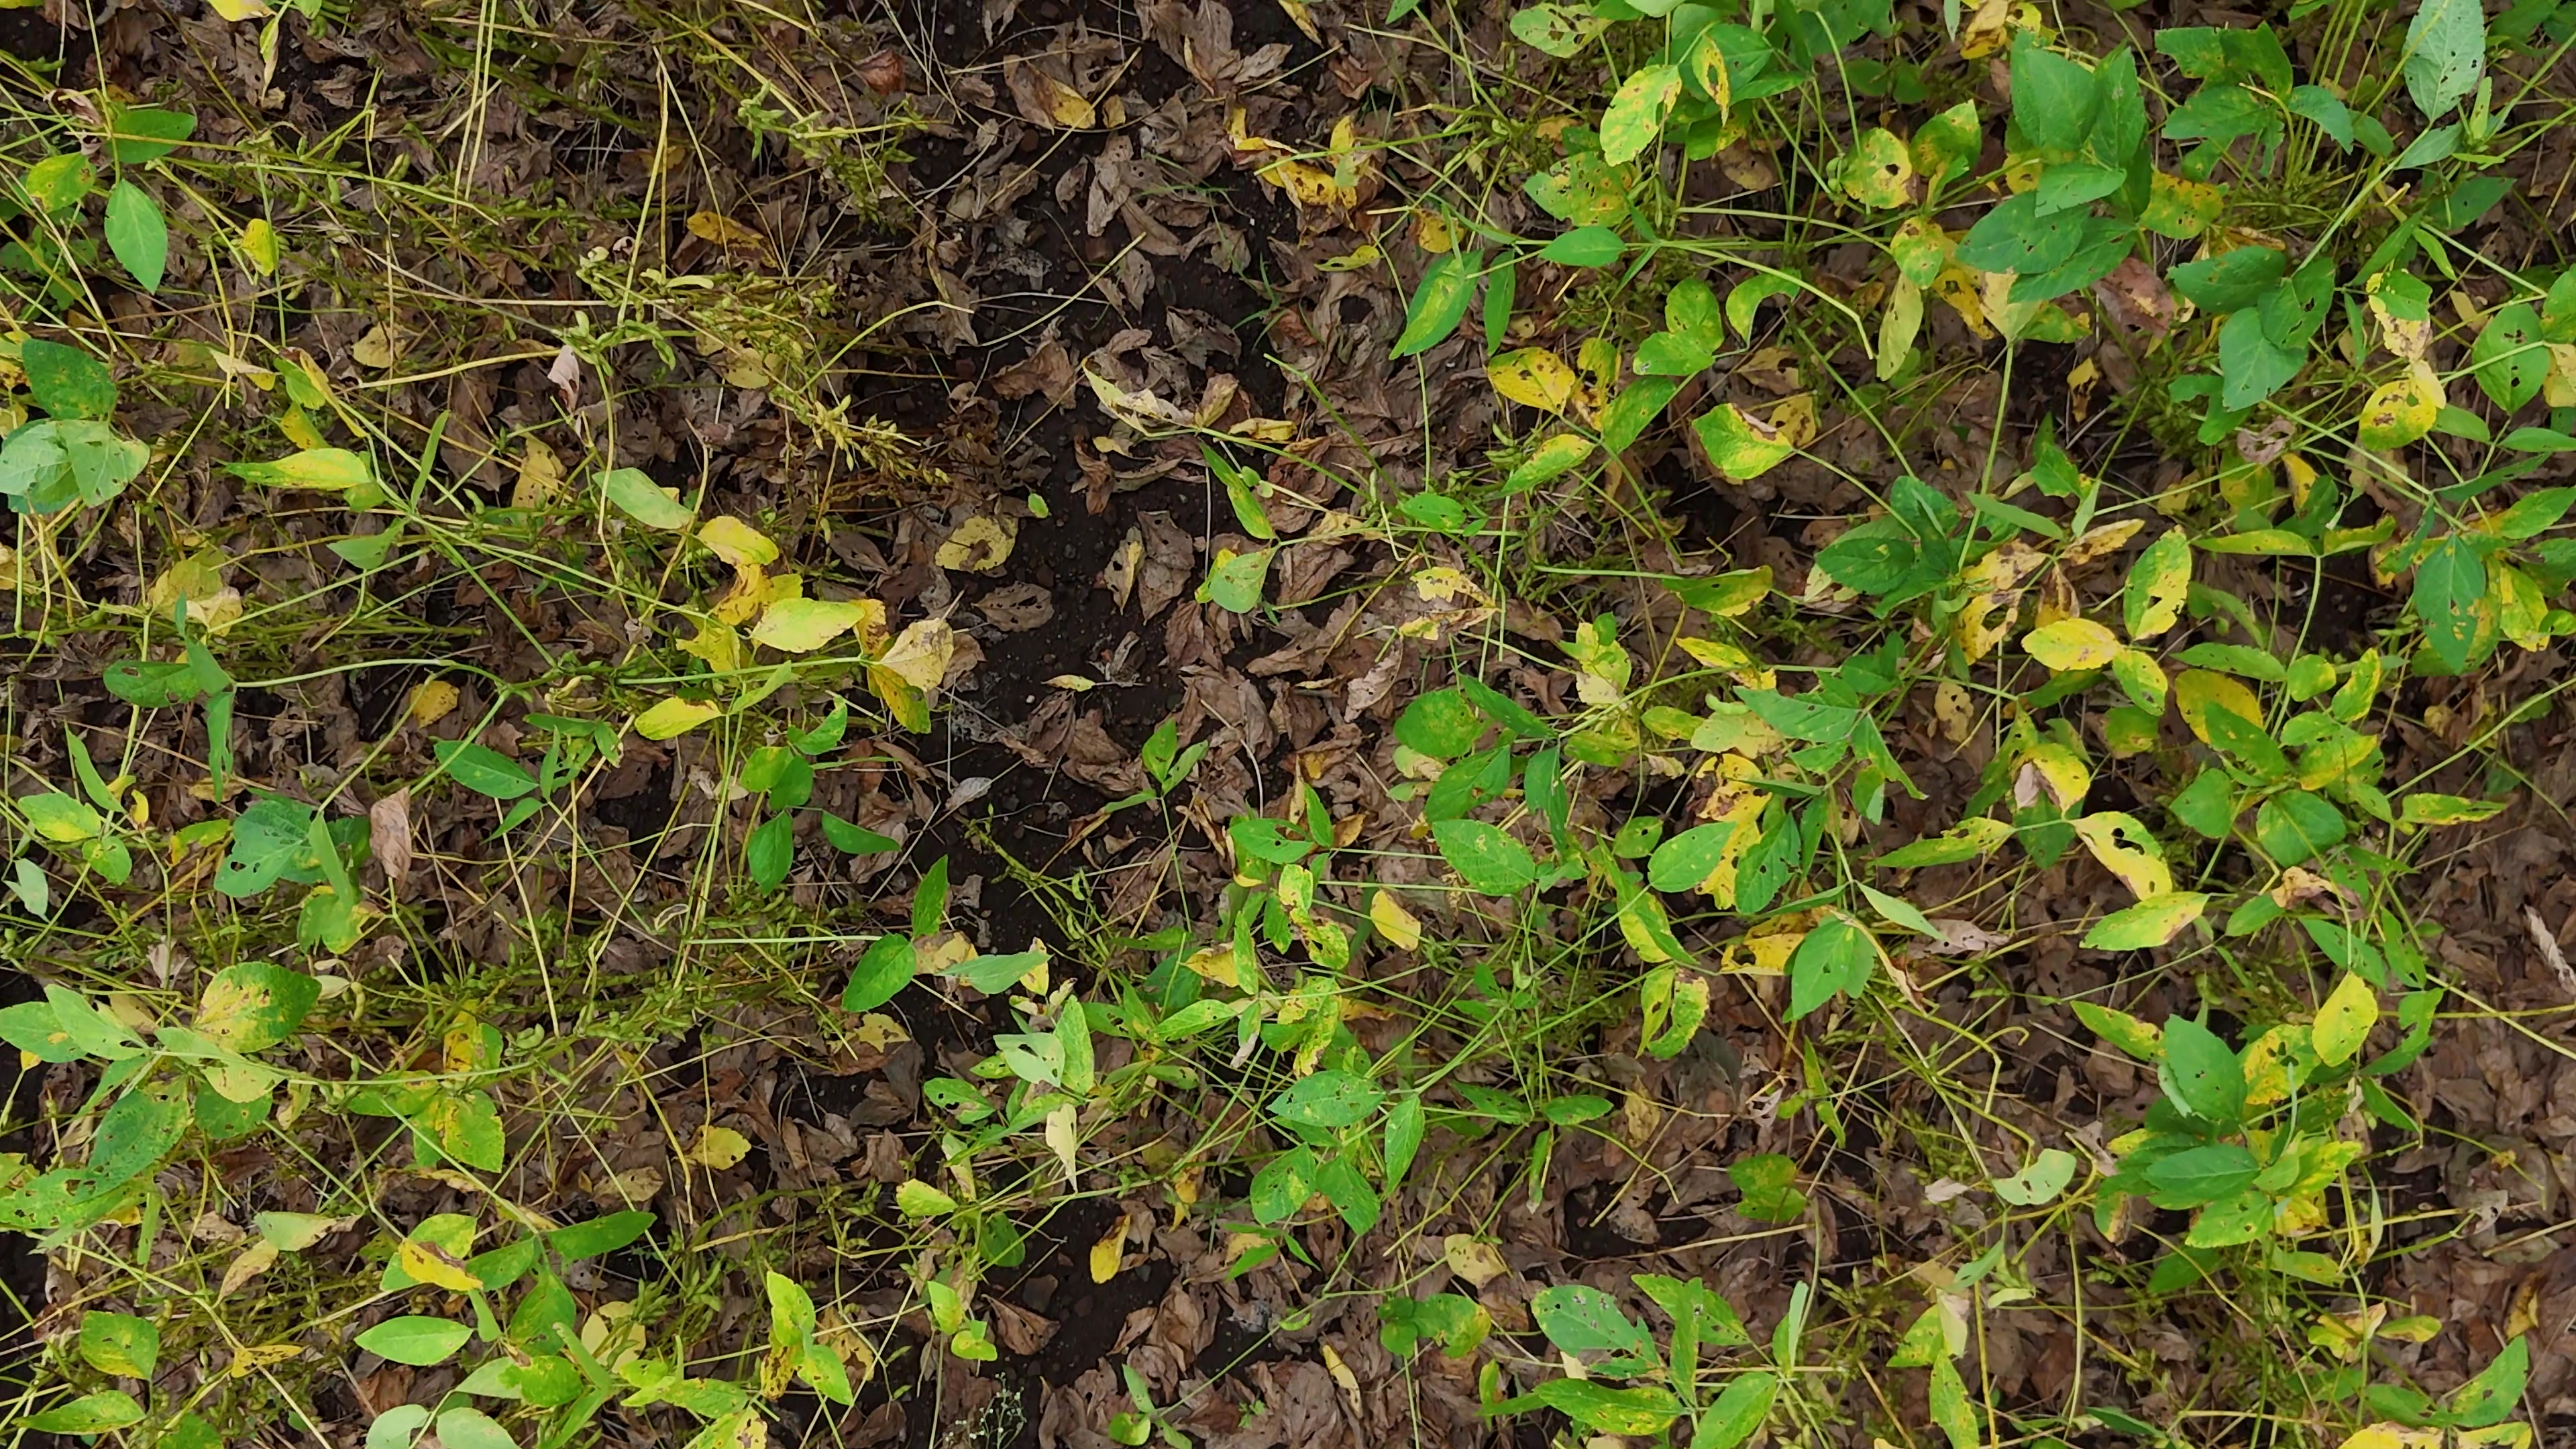
Label: Rust